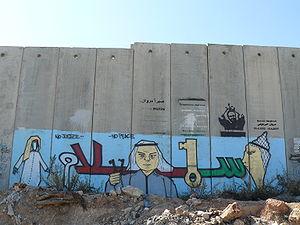
Fresque réalisée sur le mur de séparation israélien. Qalandia, Palestine.
La barrière de séparation israélienne ou clôture de sécurité est une construction située en grande partie le long de la ligne verte. La barrière est composée à ~95% d'un système de clôture multi-couches ainsi que d'un mur de huit mètres principalement le long de l'autoroute 6 et dans les zones de Jérusalem. La longeur prévue de la barrière est de 708 km et est en cours d'édification par Israël depuis 2002.